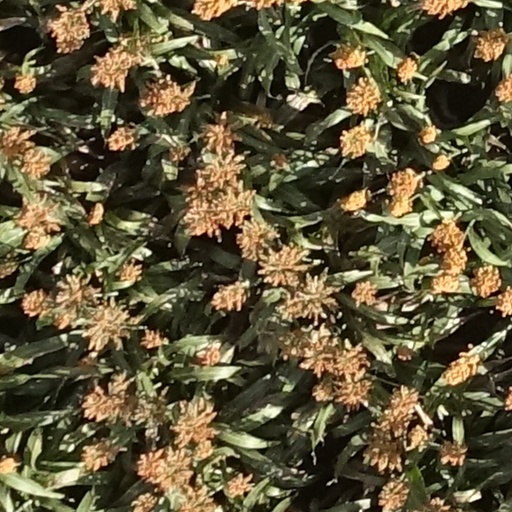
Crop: sorghum